Giovanni Baglione

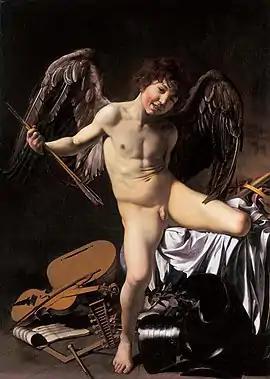
Michelangelo Merisi da Caravaggio, "Amor Vincit Omnia", c. 1602. Oil on canvas, 156.5 × 113.3 cm. Gemäldegalerie, Berlin.

He published two books, "The nine churches of Rome" ("Le nove chiese di Roma" 1639), and "The Lives of Painters, Sculptors, Architects and Engravers, active from 1572–1642" ("Le Vite de' Pittori, scultori, architetti, ed Intagliatori dal Pontificato di Gregorio XII del 1572. fino a' tempi de Papa Urbano VIII. nel 1642", 1642). The latter is still seen as an important historical source for artists living in Rome during the lifetime of Baglione. His first book was an artistic guide to Rome's nine major pilgrimage churches, which is notable for its period in taking an interest in the works of all periods, and remains useful to scholars as an account of these churches at a point before many subsequent alterations. It "marks a watershed in the guidebook literature of Rome-the turning point between the older tradition of devotional guidebooks ... and the modern tradition of artistic guides".